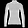
Label: Pullover